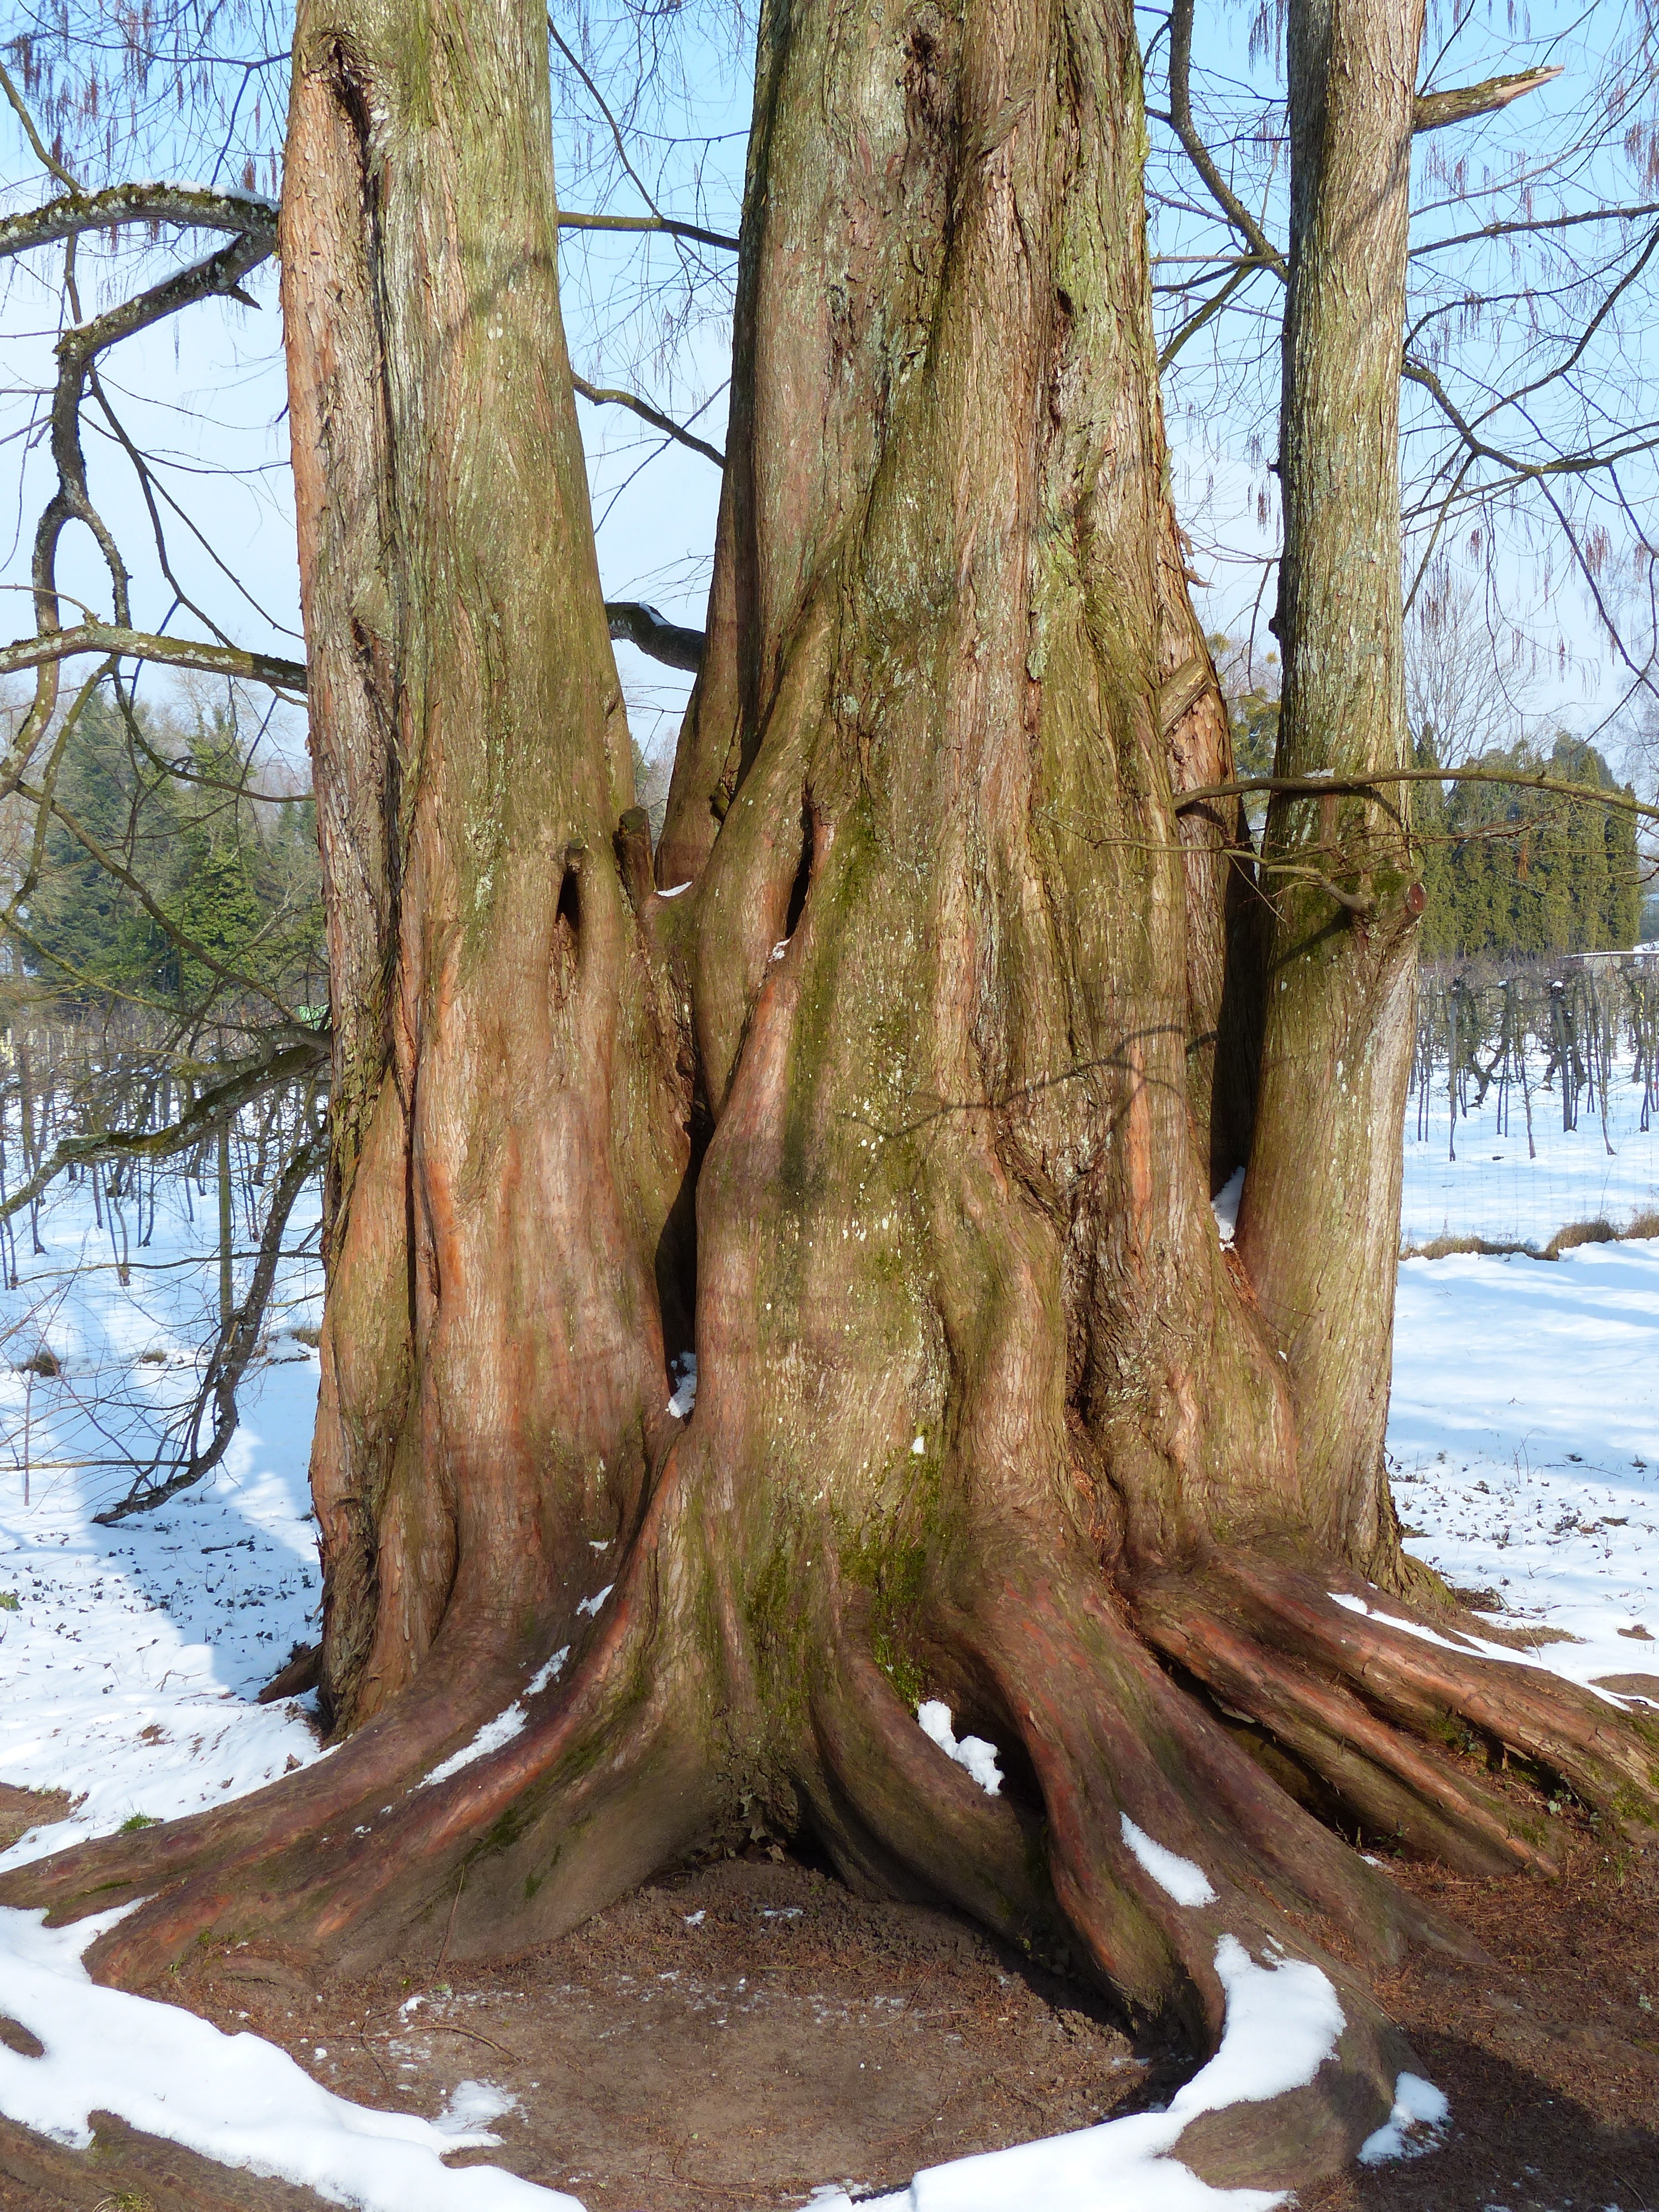
tree, branch, plant, wood, trunk, bark, log, botany, root, conifer, tribe, large, fossil, woodland, sequoia, metasequoia, powerful, ornamental tree, flowering plant, metasequoia glyptostroboides, plant stem, woody plant, land plant, water fir, geoskop redwood, chinese redwood, metasequoie, chinese giant sequoia, trunk diameter